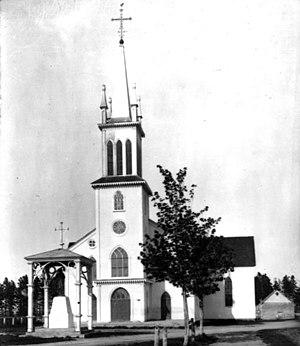
L'église Saint-Polycarpe de Petit-Rocher, au Nouveau-Brunswick, vers 1930.
Petit-Rocher est un village côtier situé dans le comté de Gloucester, dans le Nord-Est du Nouveau-Brunswick. Le village est situé le long de la baie des Chaleurs, à 9,35 km au nord de Beresford, le long de la route en direction de Petit-Rocher-Sud et de la paroisse de Beresford.